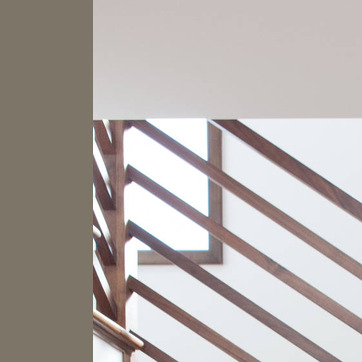
Material: glass